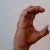
The image shows a hand gesture representing the letter 'C' in Indian Sign Language.